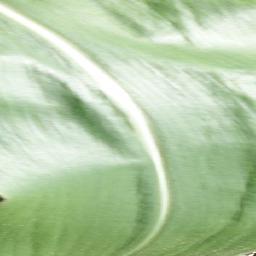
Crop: corn
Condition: (maize)_healthy